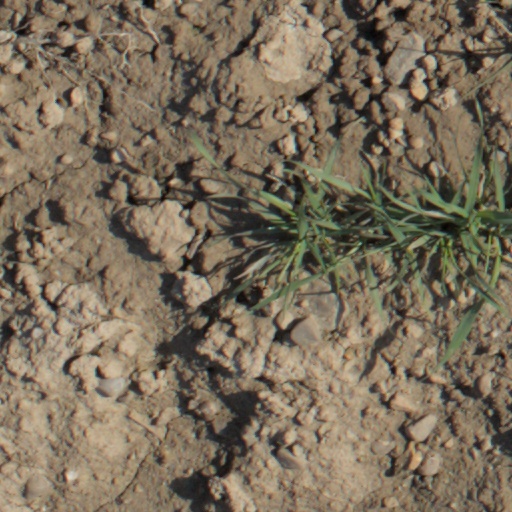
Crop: wheat